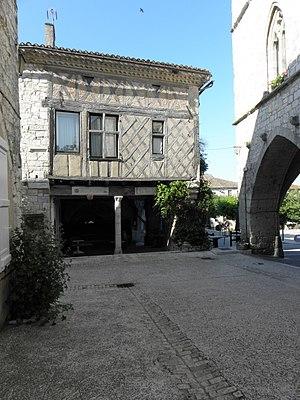
Maison à colombages à Monflanquin (47).
Contrairement au terme provençal qui désigne une construction en pierre, la bastide de Gascogne, du Haut-Languedoc et de Guyenne vient du languedocien bastida et désigne un village ou une ville qui a été construit sur un plan régulier et qui lui donne sa spécificité.